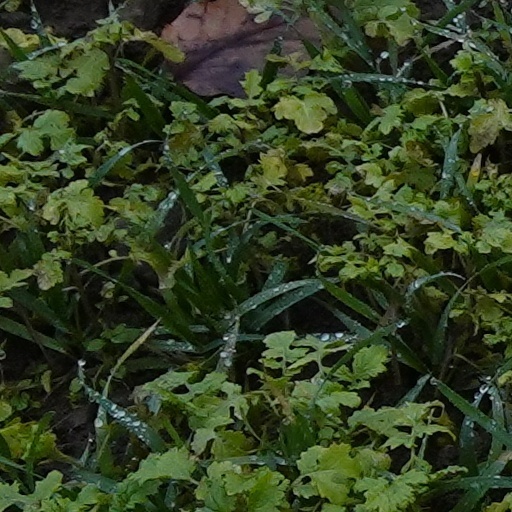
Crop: wheat